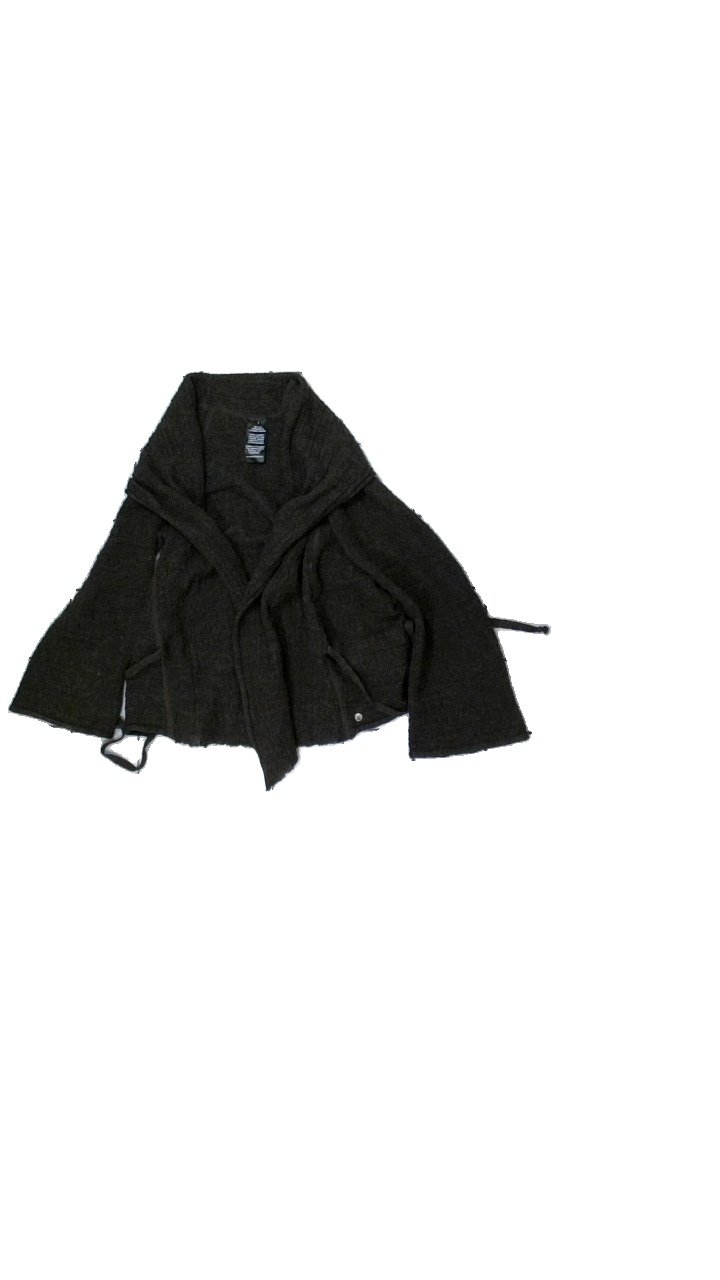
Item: Cardigan (Ladies)
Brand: Mariedaldesign
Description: knitted cardigan with tie detail
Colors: Brown
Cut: Regular
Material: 100% Silk
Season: All
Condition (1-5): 3
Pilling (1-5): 5
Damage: pulled thread
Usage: Recycle
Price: <50